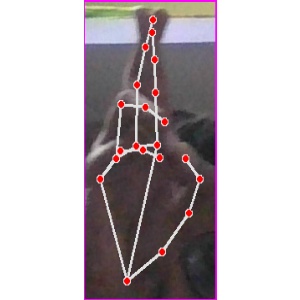
अक्षर: र